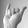
ASL letter: Y